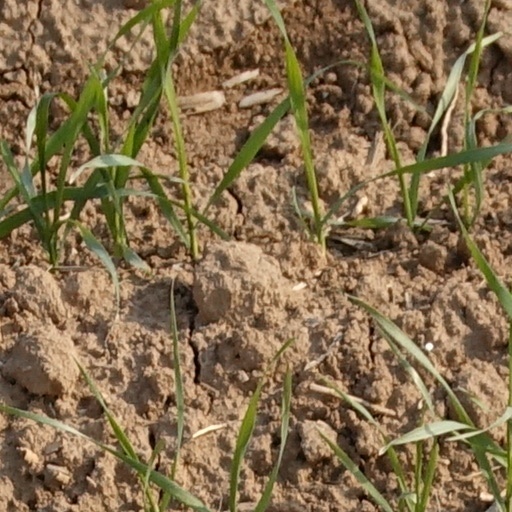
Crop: wheat